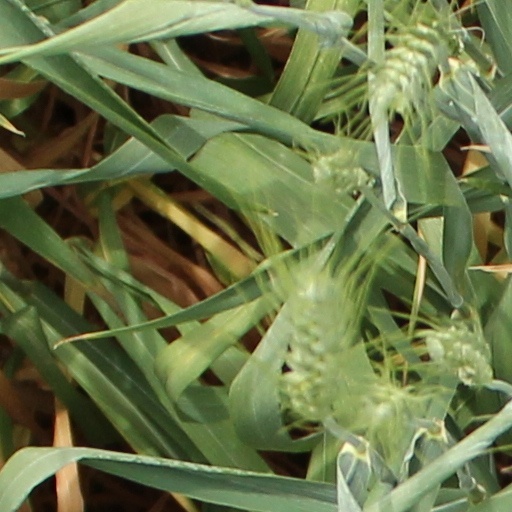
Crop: wheat